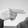
ASL letter: H